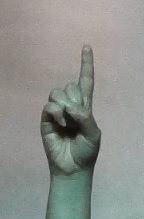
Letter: bb